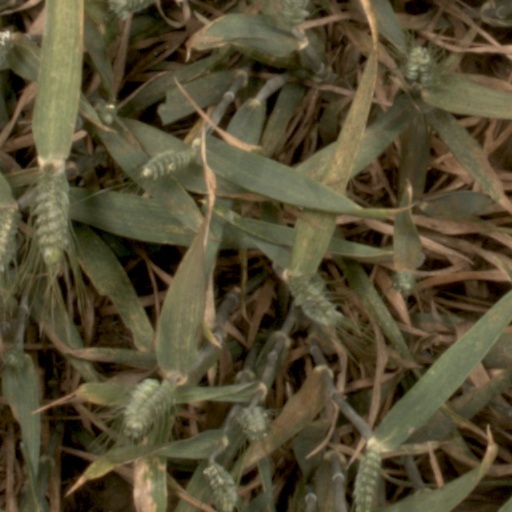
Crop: wheat